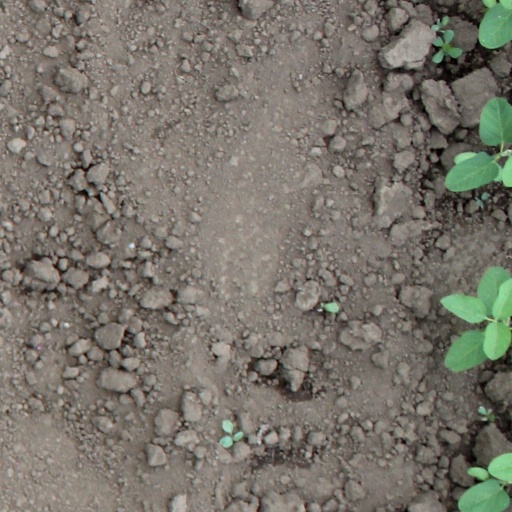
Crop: soybean